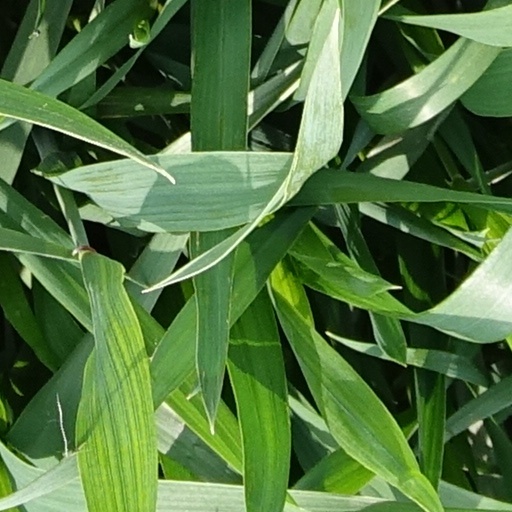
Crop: wheat